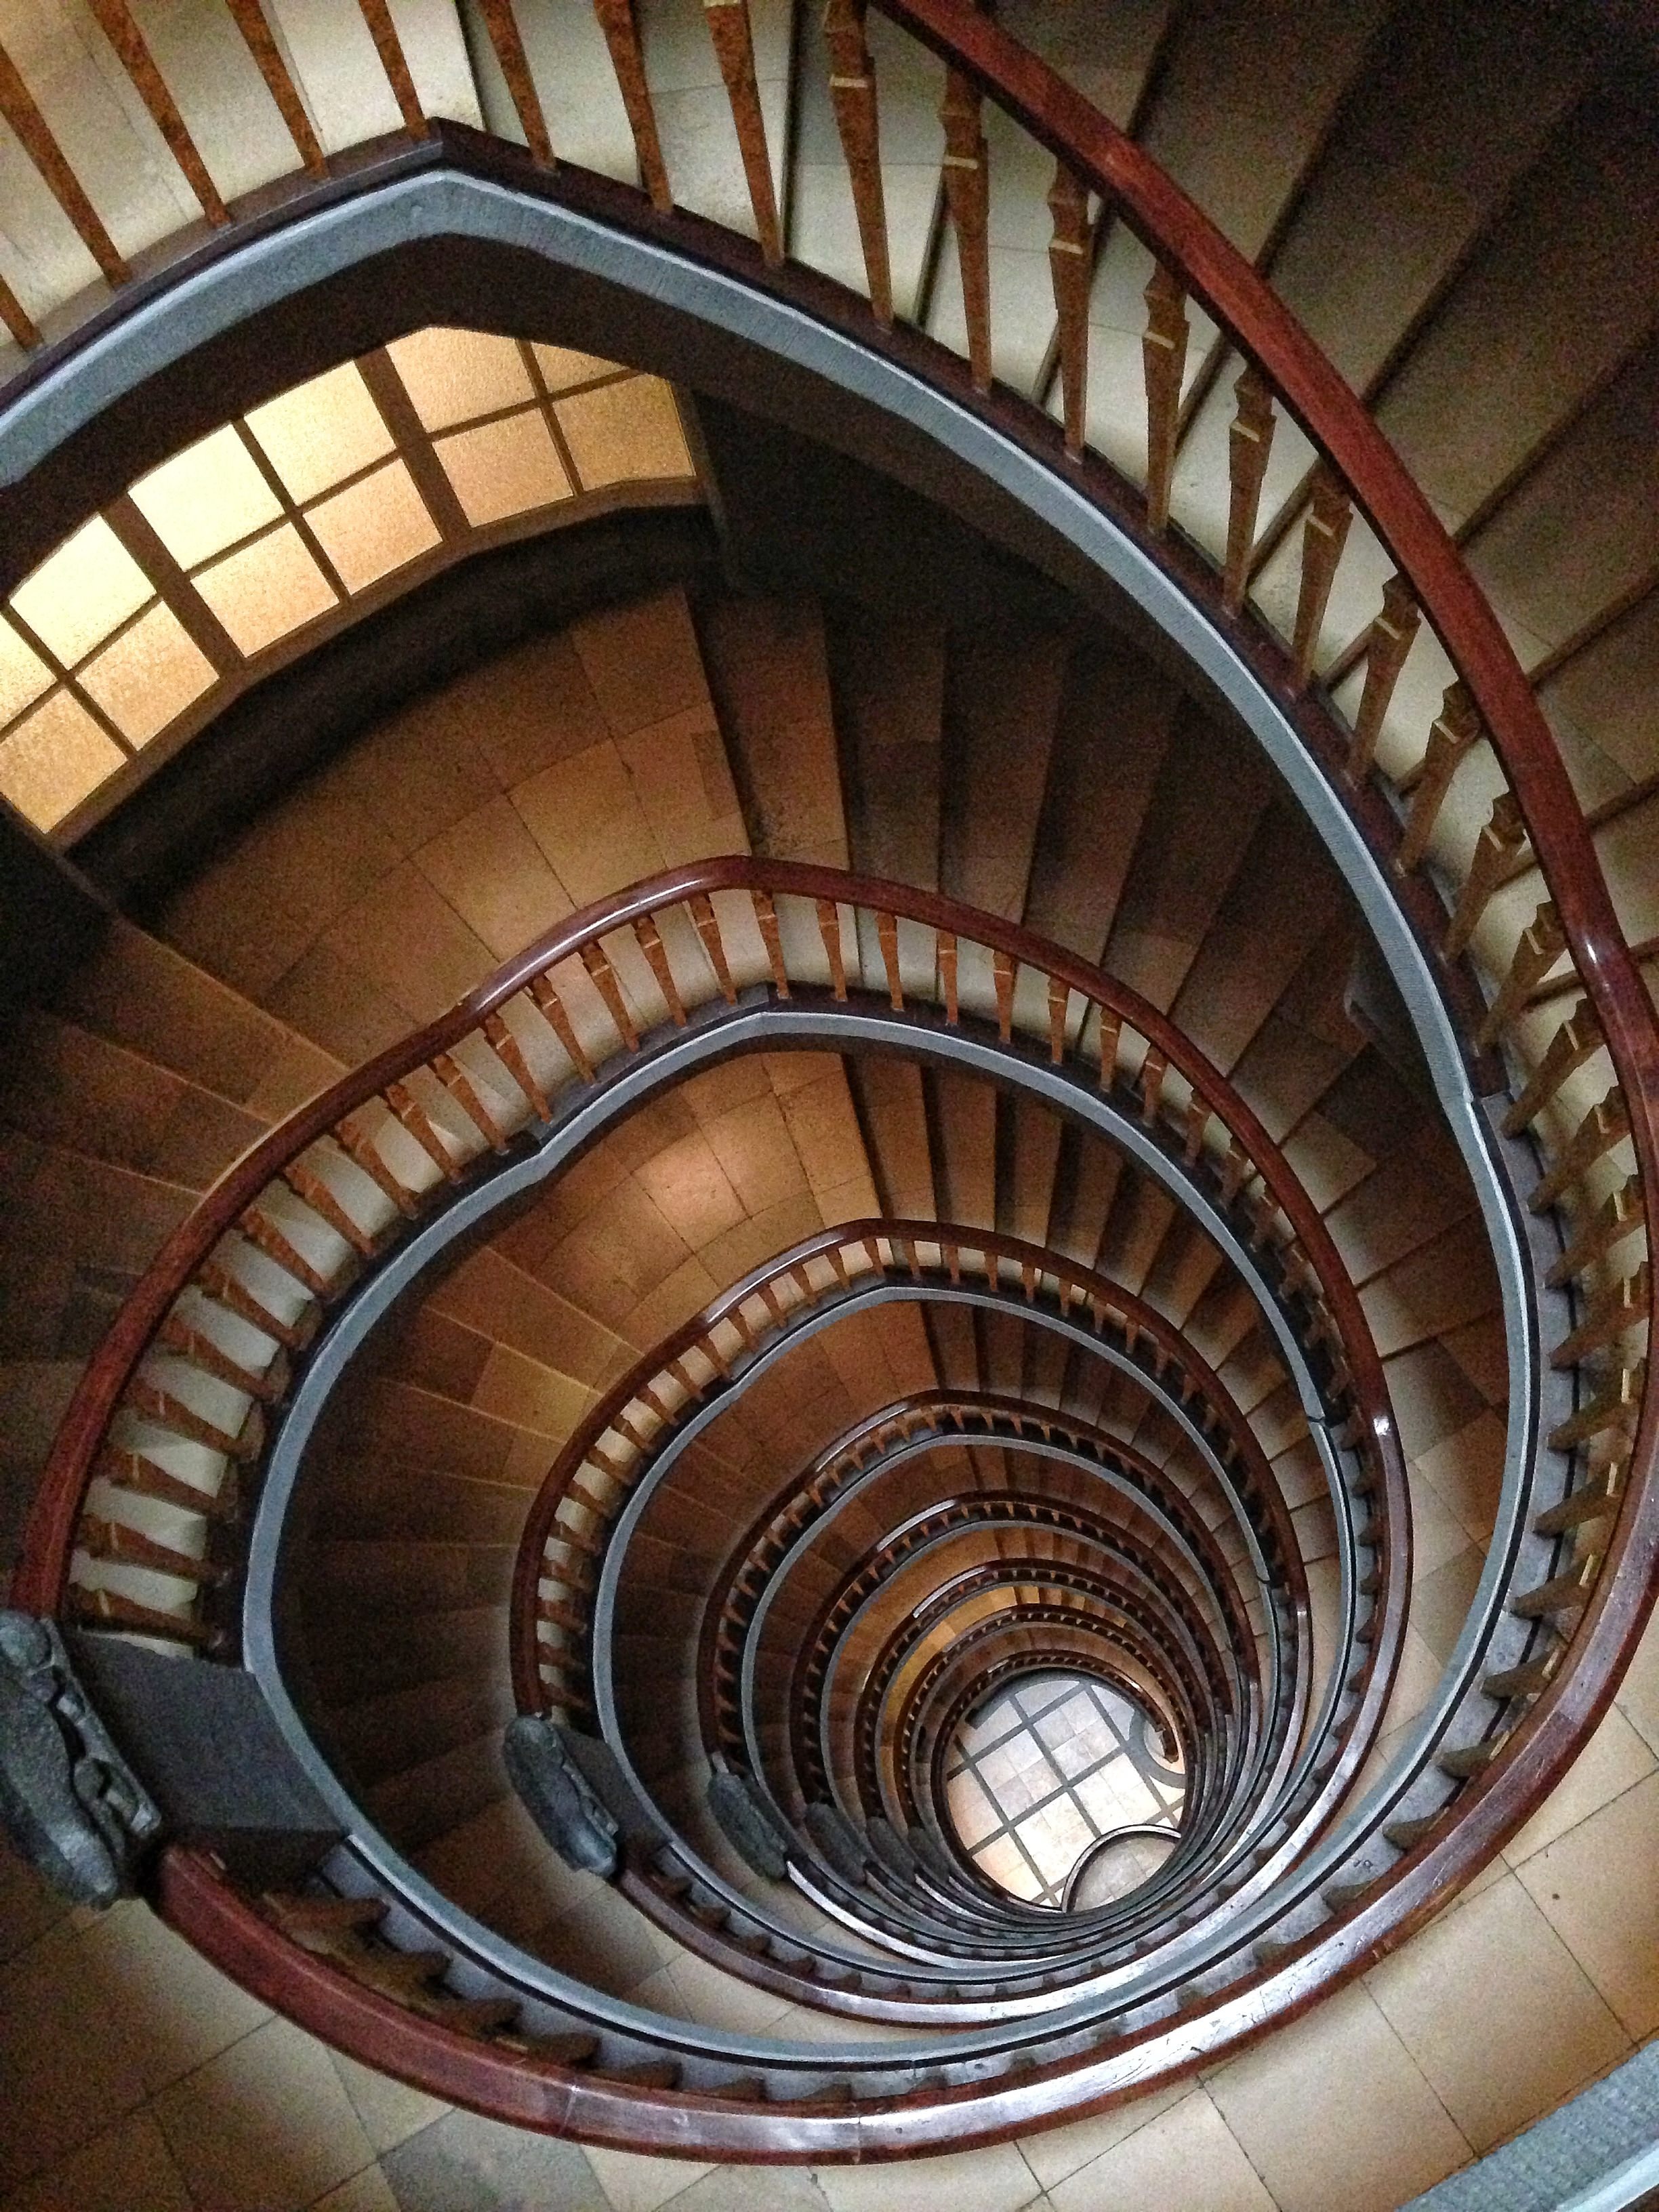
architecture, structure, wood, spiral, window, building, staircase, arch, ceiling, high, spiral staircase, circle, art, stairs, symmetry, dome, shape, daylighting, man made object